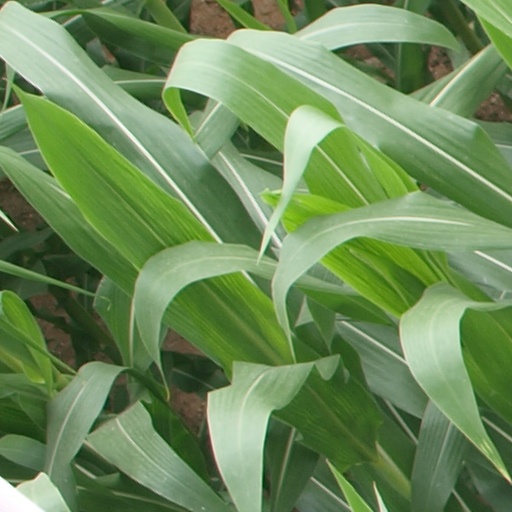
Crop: maize; corn